Ras Al Khaimah International Airport

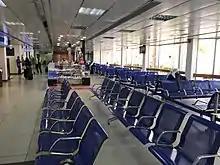
Terminal interior

In 1976, the airport was inaugurated by RAK ruler, Sheikh Saqr bin Mohammad Al Qasimi. In 2007, RAK Airways started operating as the national airline with a hub at the airport. It suspended regular operations in 2008 due to the global economic crisis. It relaunched in 2010 with new branding and management, but suspended operations permanently in 2013.